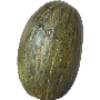
Label: Melon Piel de Sapo 1